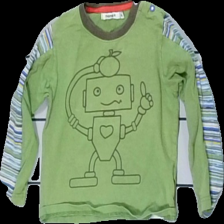
View: front
Type: Tank top
Category: Children
Brand: Name It
Colors: Green
Material: 100% cotton
Cut: Regular
Size: 98
Season: All
Price range: <50
Recommended usage: Export
Comment: washed out